Beijing Subway

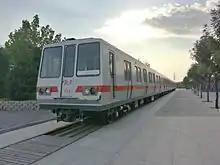
A decommissioned Line 1 car in the Beijing Subway Culture Park

The subway's logo, a capital letter "G" encircling a capital letter "D" with the letter "B" silhouetted inside the letter D, was designed by Zhang Lide, a subway employee, and officially designated in April 1984. The letters B, G, and D form the pinyin abbreviation for